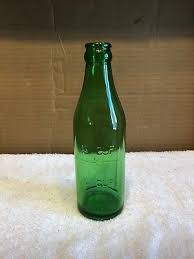
Waste category: glass